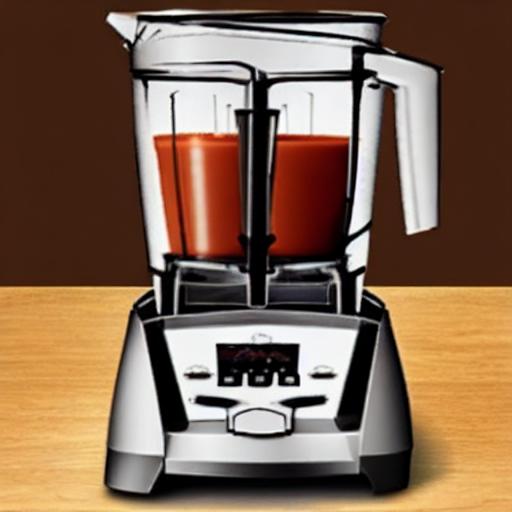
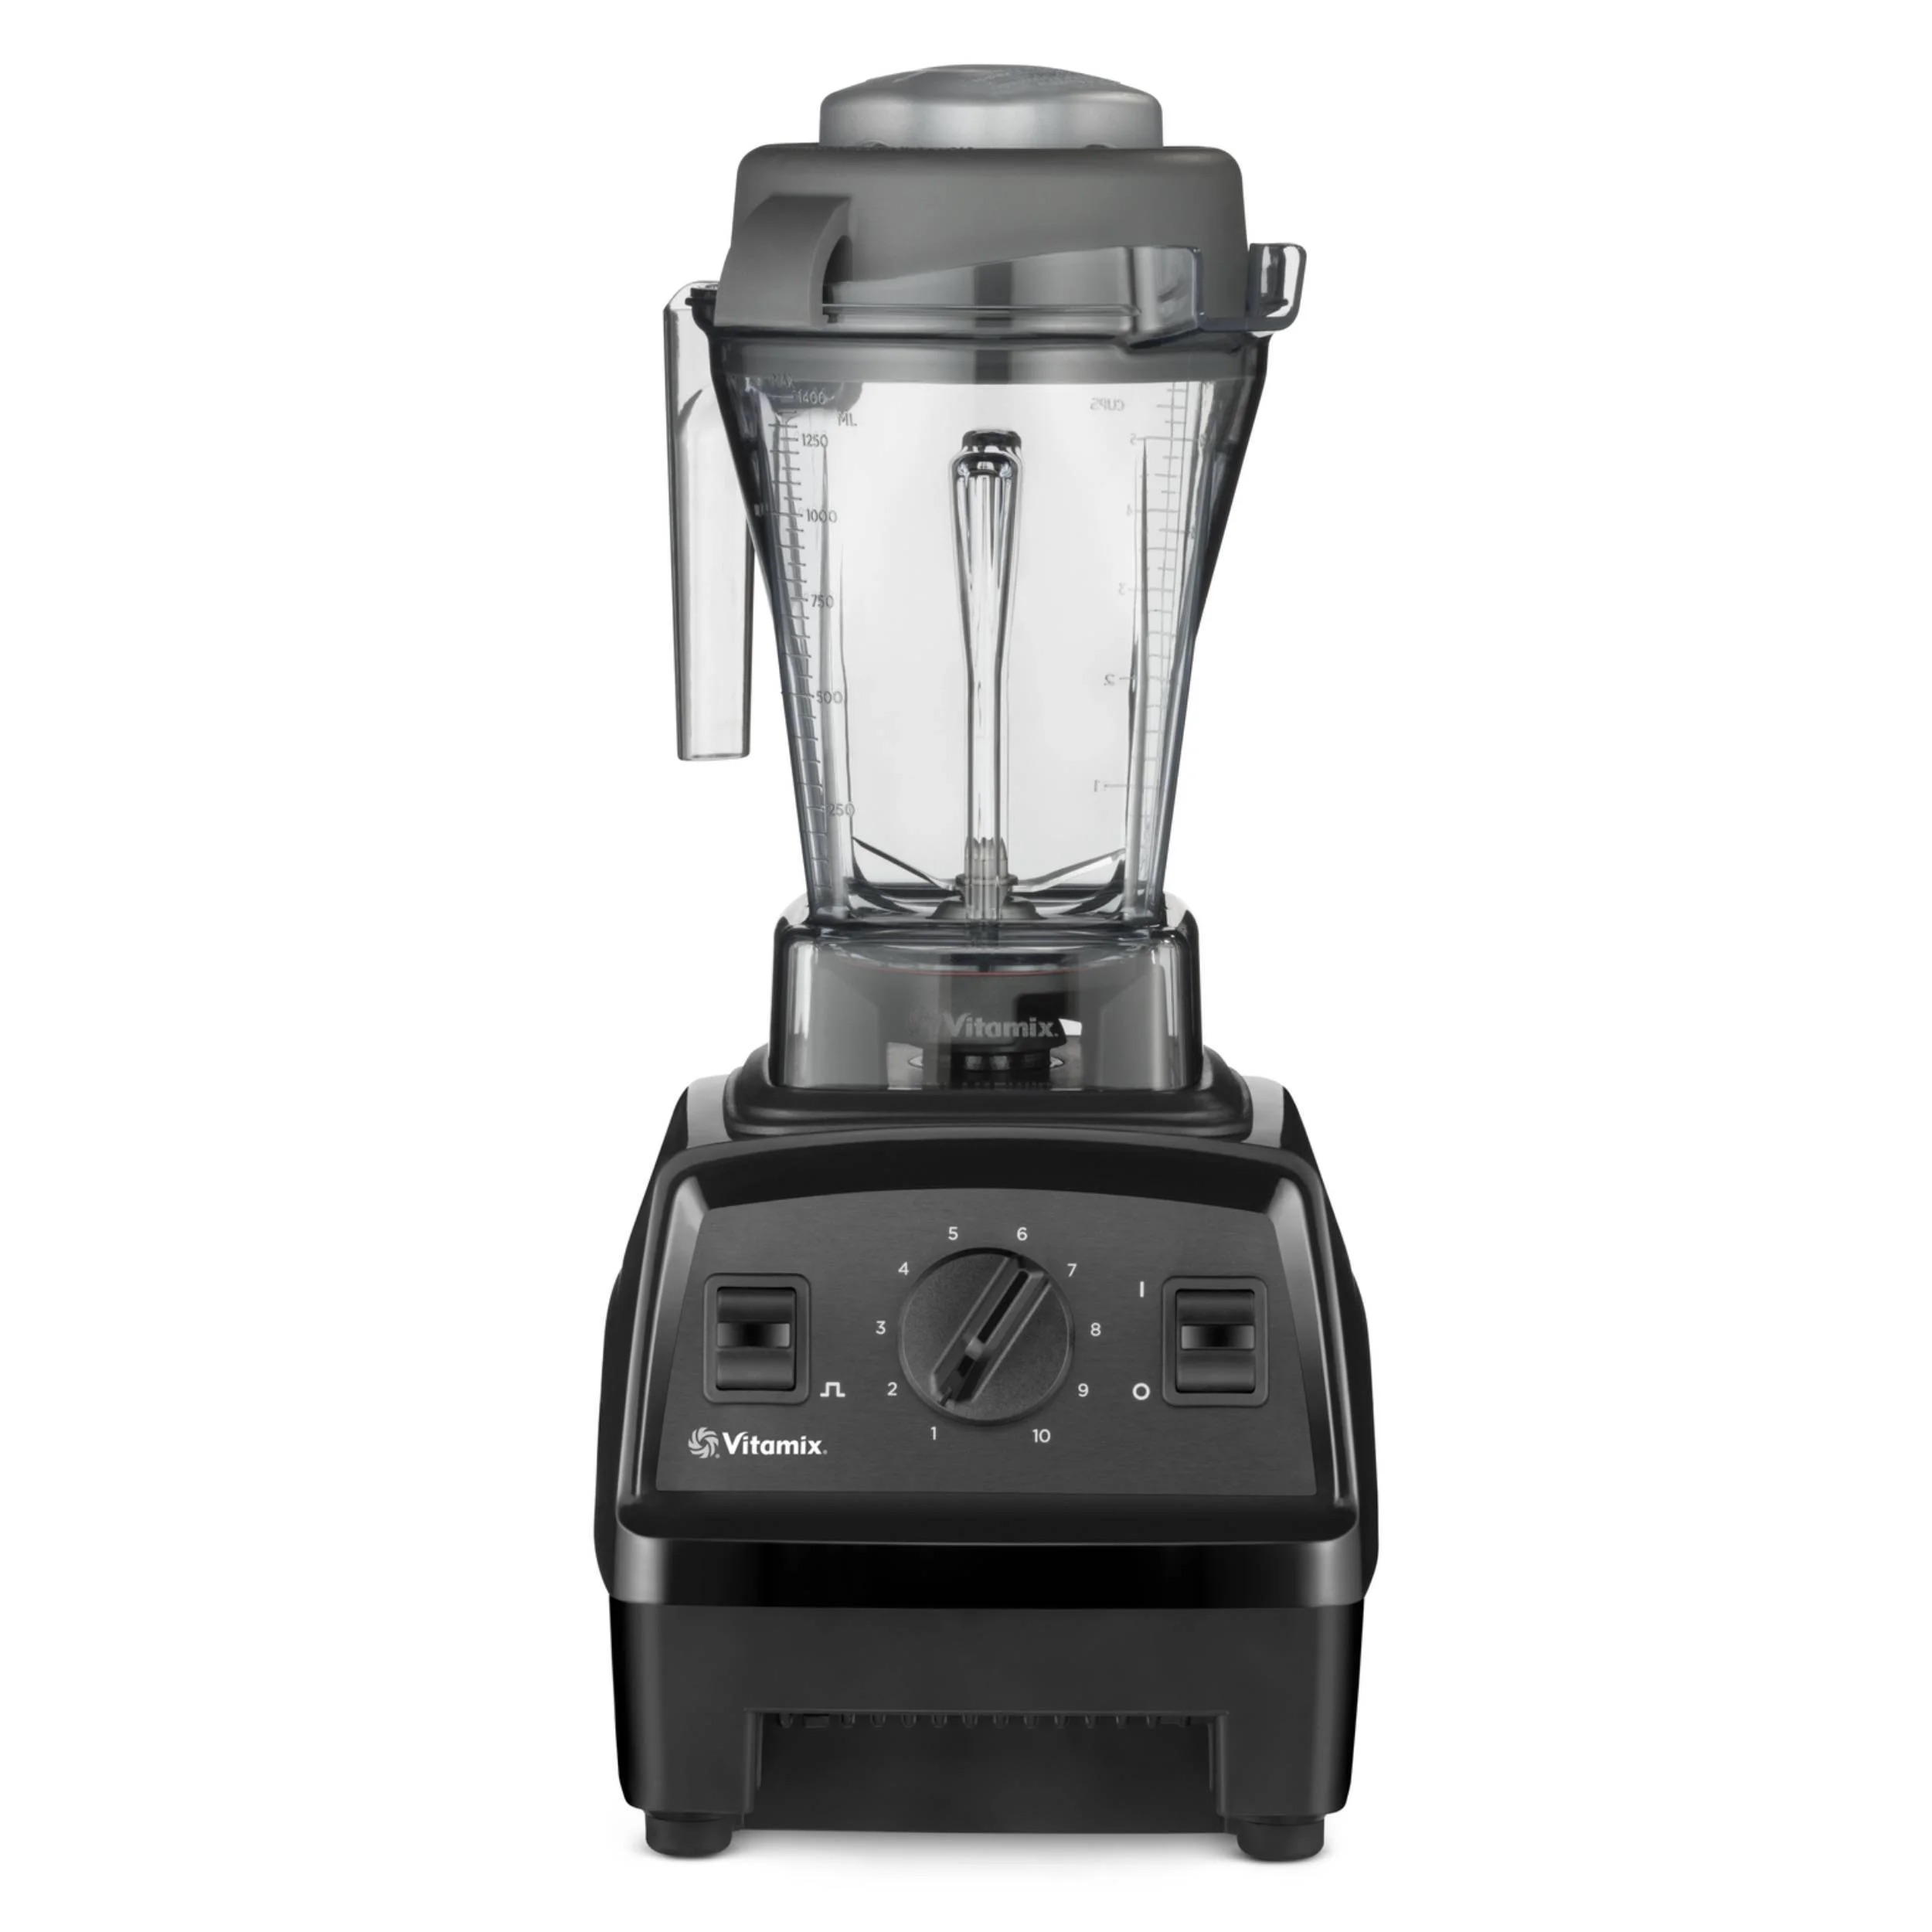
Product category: items_blender
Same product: no